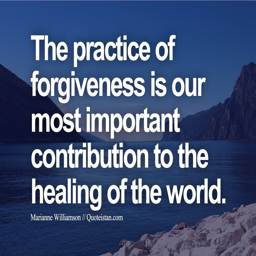
the practice of forgiveness is our most important contribution to the healing of the world .